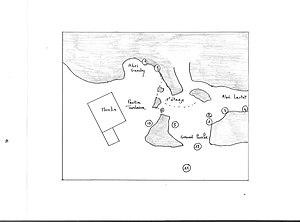
Plan schématique de la grotte de Montgaudier, à Montbron, Charente, France.
La grotte de Montgaudier est située dans le département de la Charente, sur la commune de Montbron. Elle a été occupée depuis le Moustérien jusqu'au Magdalénien et a livré des ossements de Néandertalien, d'Homo sapiens et de faune ancienne, une riche industrie lithique, une industrie osseuse ainsi que des éléments d'art pariétal et d'art mobilier.